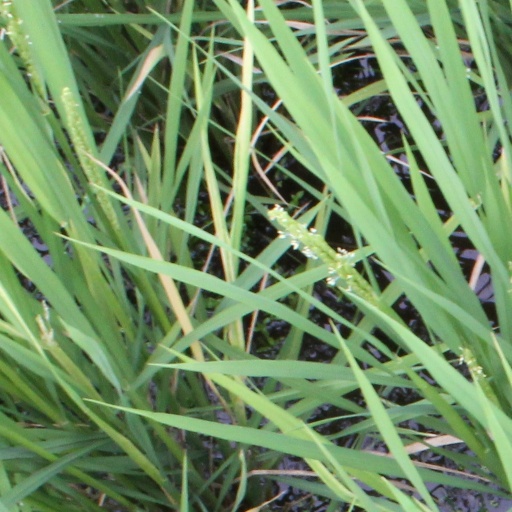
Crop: rice